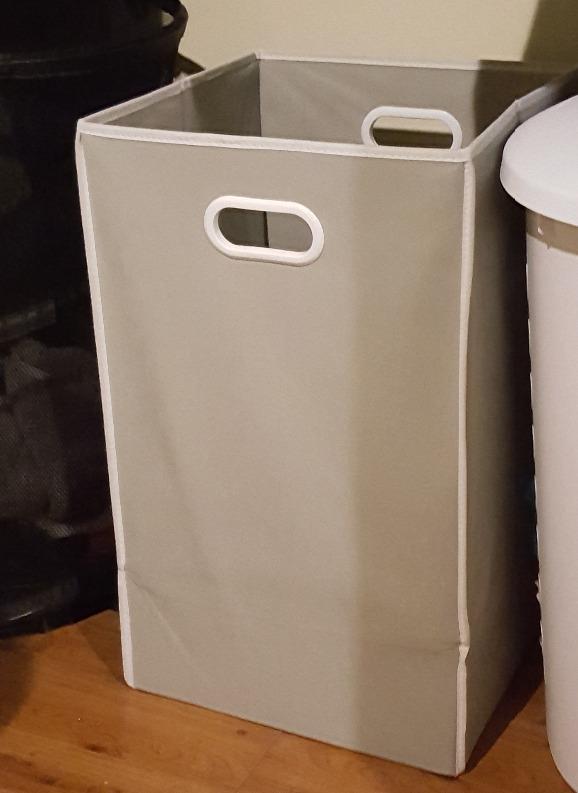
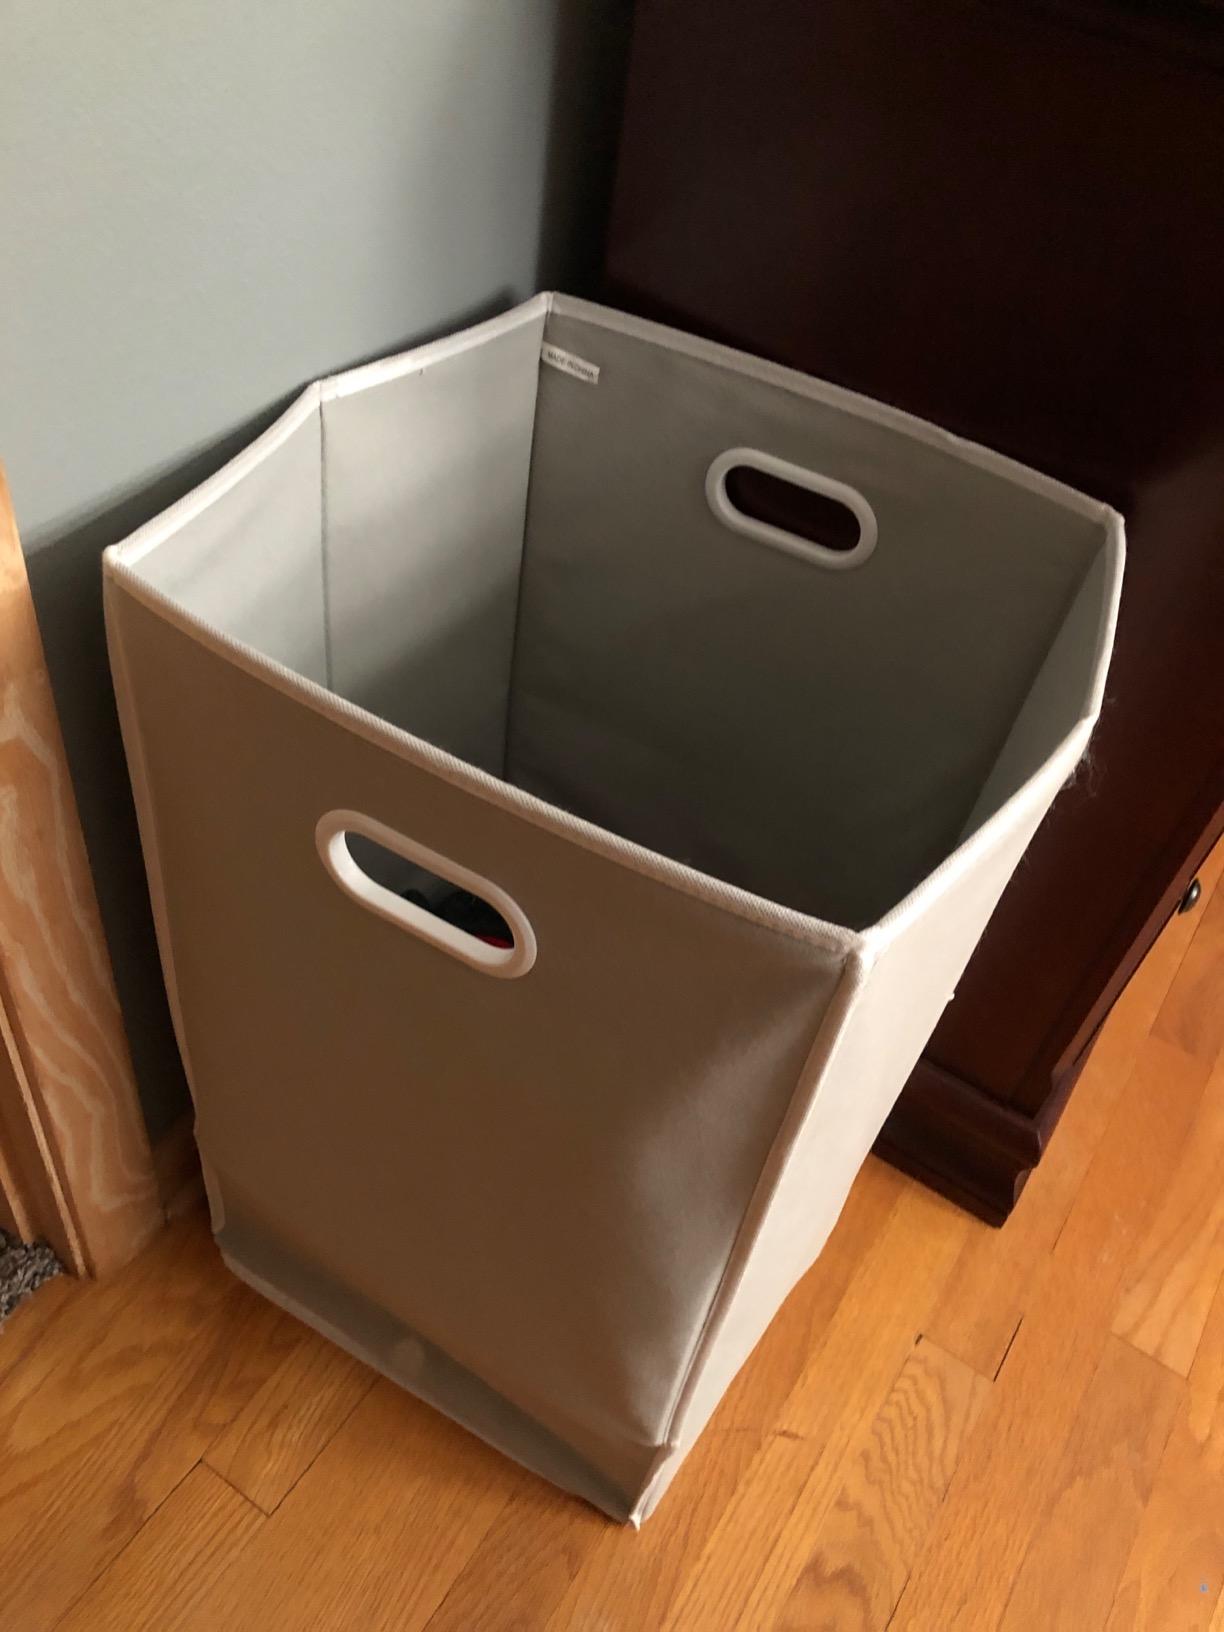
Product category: items_hamper
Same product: yes